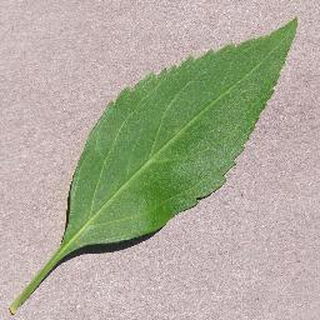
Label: healthy_cherry